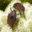
Label: beetle